Ignition interlock device

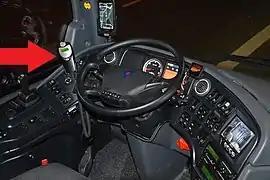
A Draeger ignition interlock device (red arrow) in a Scania bus

An ignition interlock device or breath alcohol ignition interlock device (IID or BAIID) is a breathalyzer for an individual's vehicle. It requires the driver to blow into a mouthpiece on the device before starting or continuing to operate the vehicle. If the resultant breath-alcohol concentration analyzed result is greater than the programmed blood alcohol concentration (which varies between countries), the device prevents the engine from being started. The interlock device is located inside the vehicle, near the driver’s seat, and is directly connected to the engine’s ignition system. It is a form of electronic monitoring.